Marxism

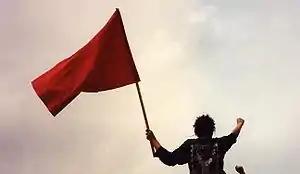
May Day protester in Spain, 2006, waving a red flag with a raised fist, both symbols of socialism

According to the Marxist theoretician and revolutionary socialist Vladimir Lenin, "the principal content of Marxism" was "Marx's economic doctrine." Marx demonstrated how the capitalist bourgeoisie and their economists were promoting what he saw as the lie that "the interests of the capitalist and of the worker are ... one and the same." He believed that they did this by purporting the concept that "the fastest possible growth of productive capital" was best for wealthy capitalists and workers because it provided them with employment.